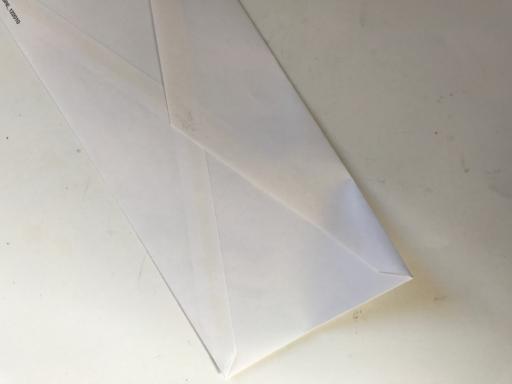
Label: paper